Rudy Rucker

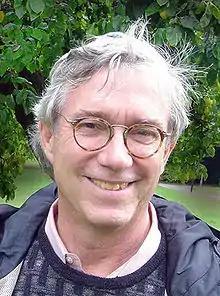
Rucker in 2004

Rudolf von Bitter Rucker (born March 22, 1946) is an American mathematician, computer scientist, science fiction author, and one of the founders of the cyberpunk literary movement. The author of both fiction and non-fiction, he is best known for the novels in the "Ware Tetralogy", the first two of which ("Software" and "Wetware") both won Philip K. Dick Awards. He edited the science fiction webzine "Flurb" until its closure in 2014.